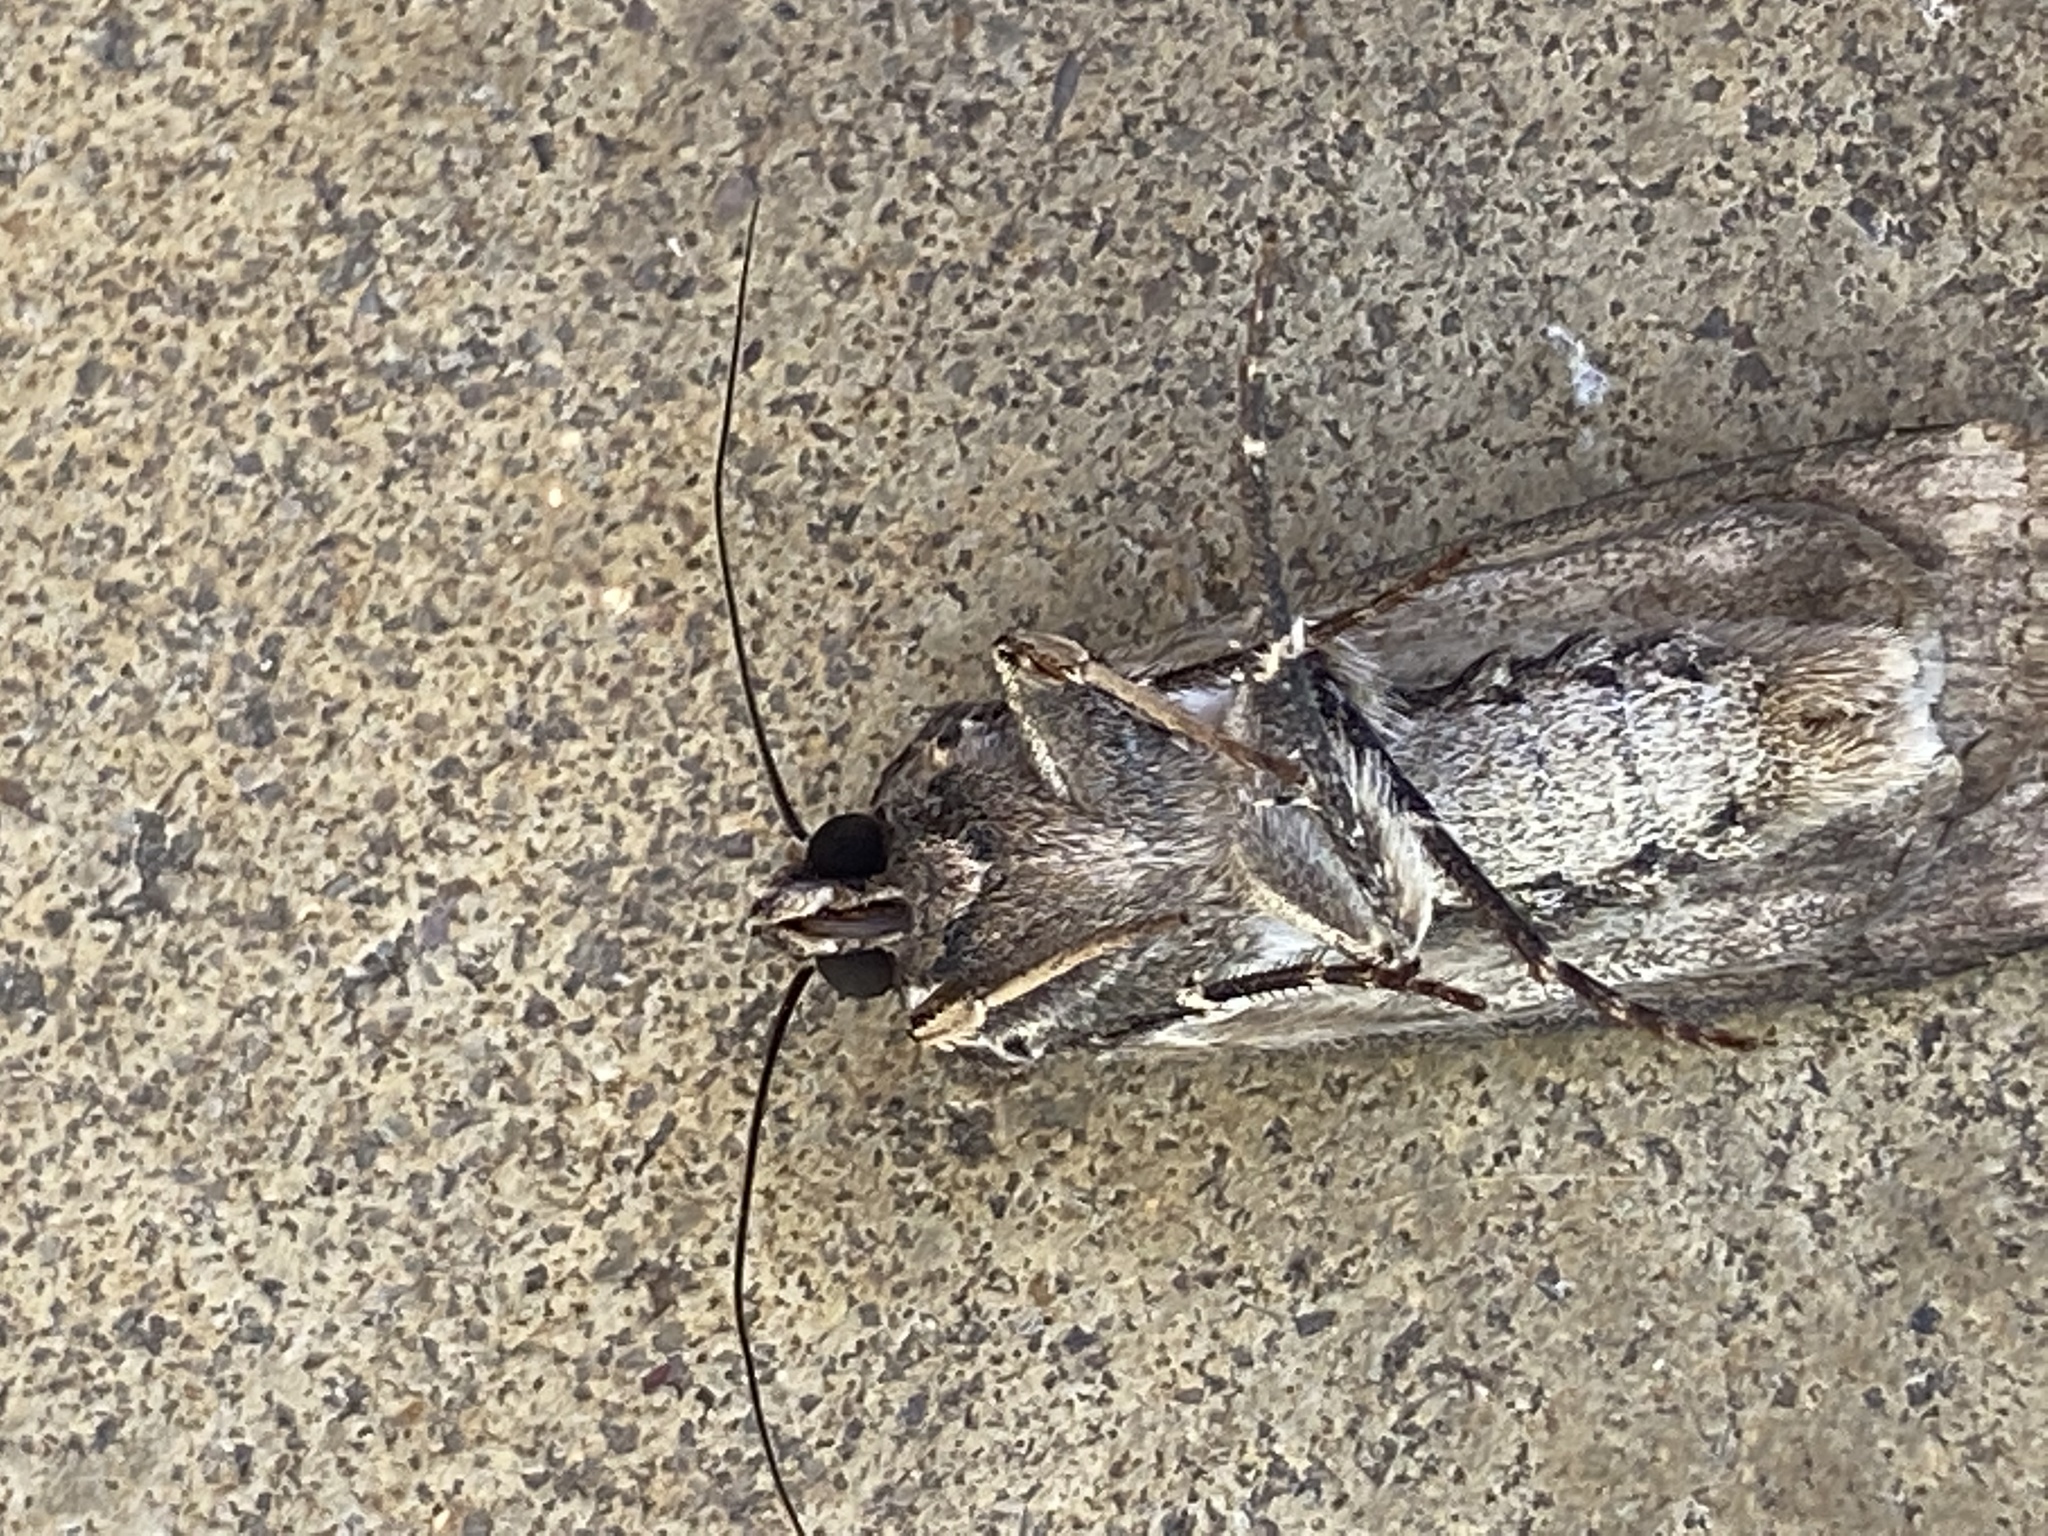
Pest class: cutworms